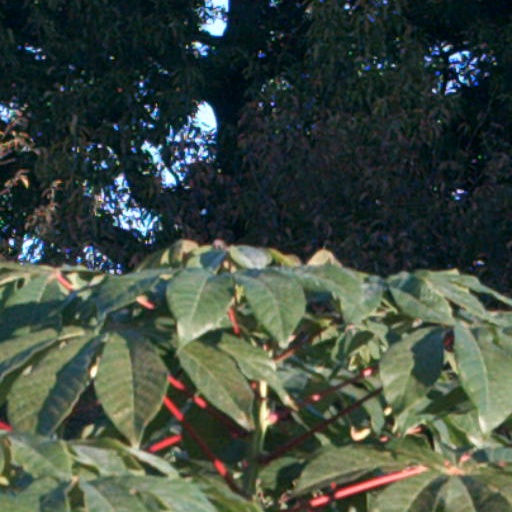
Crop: cassava